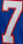
Number: 7